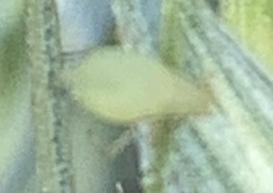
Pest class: english_grain_aphid